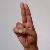
The image shows a hand gesture representing the letter 'U' in Indian Sign Language.